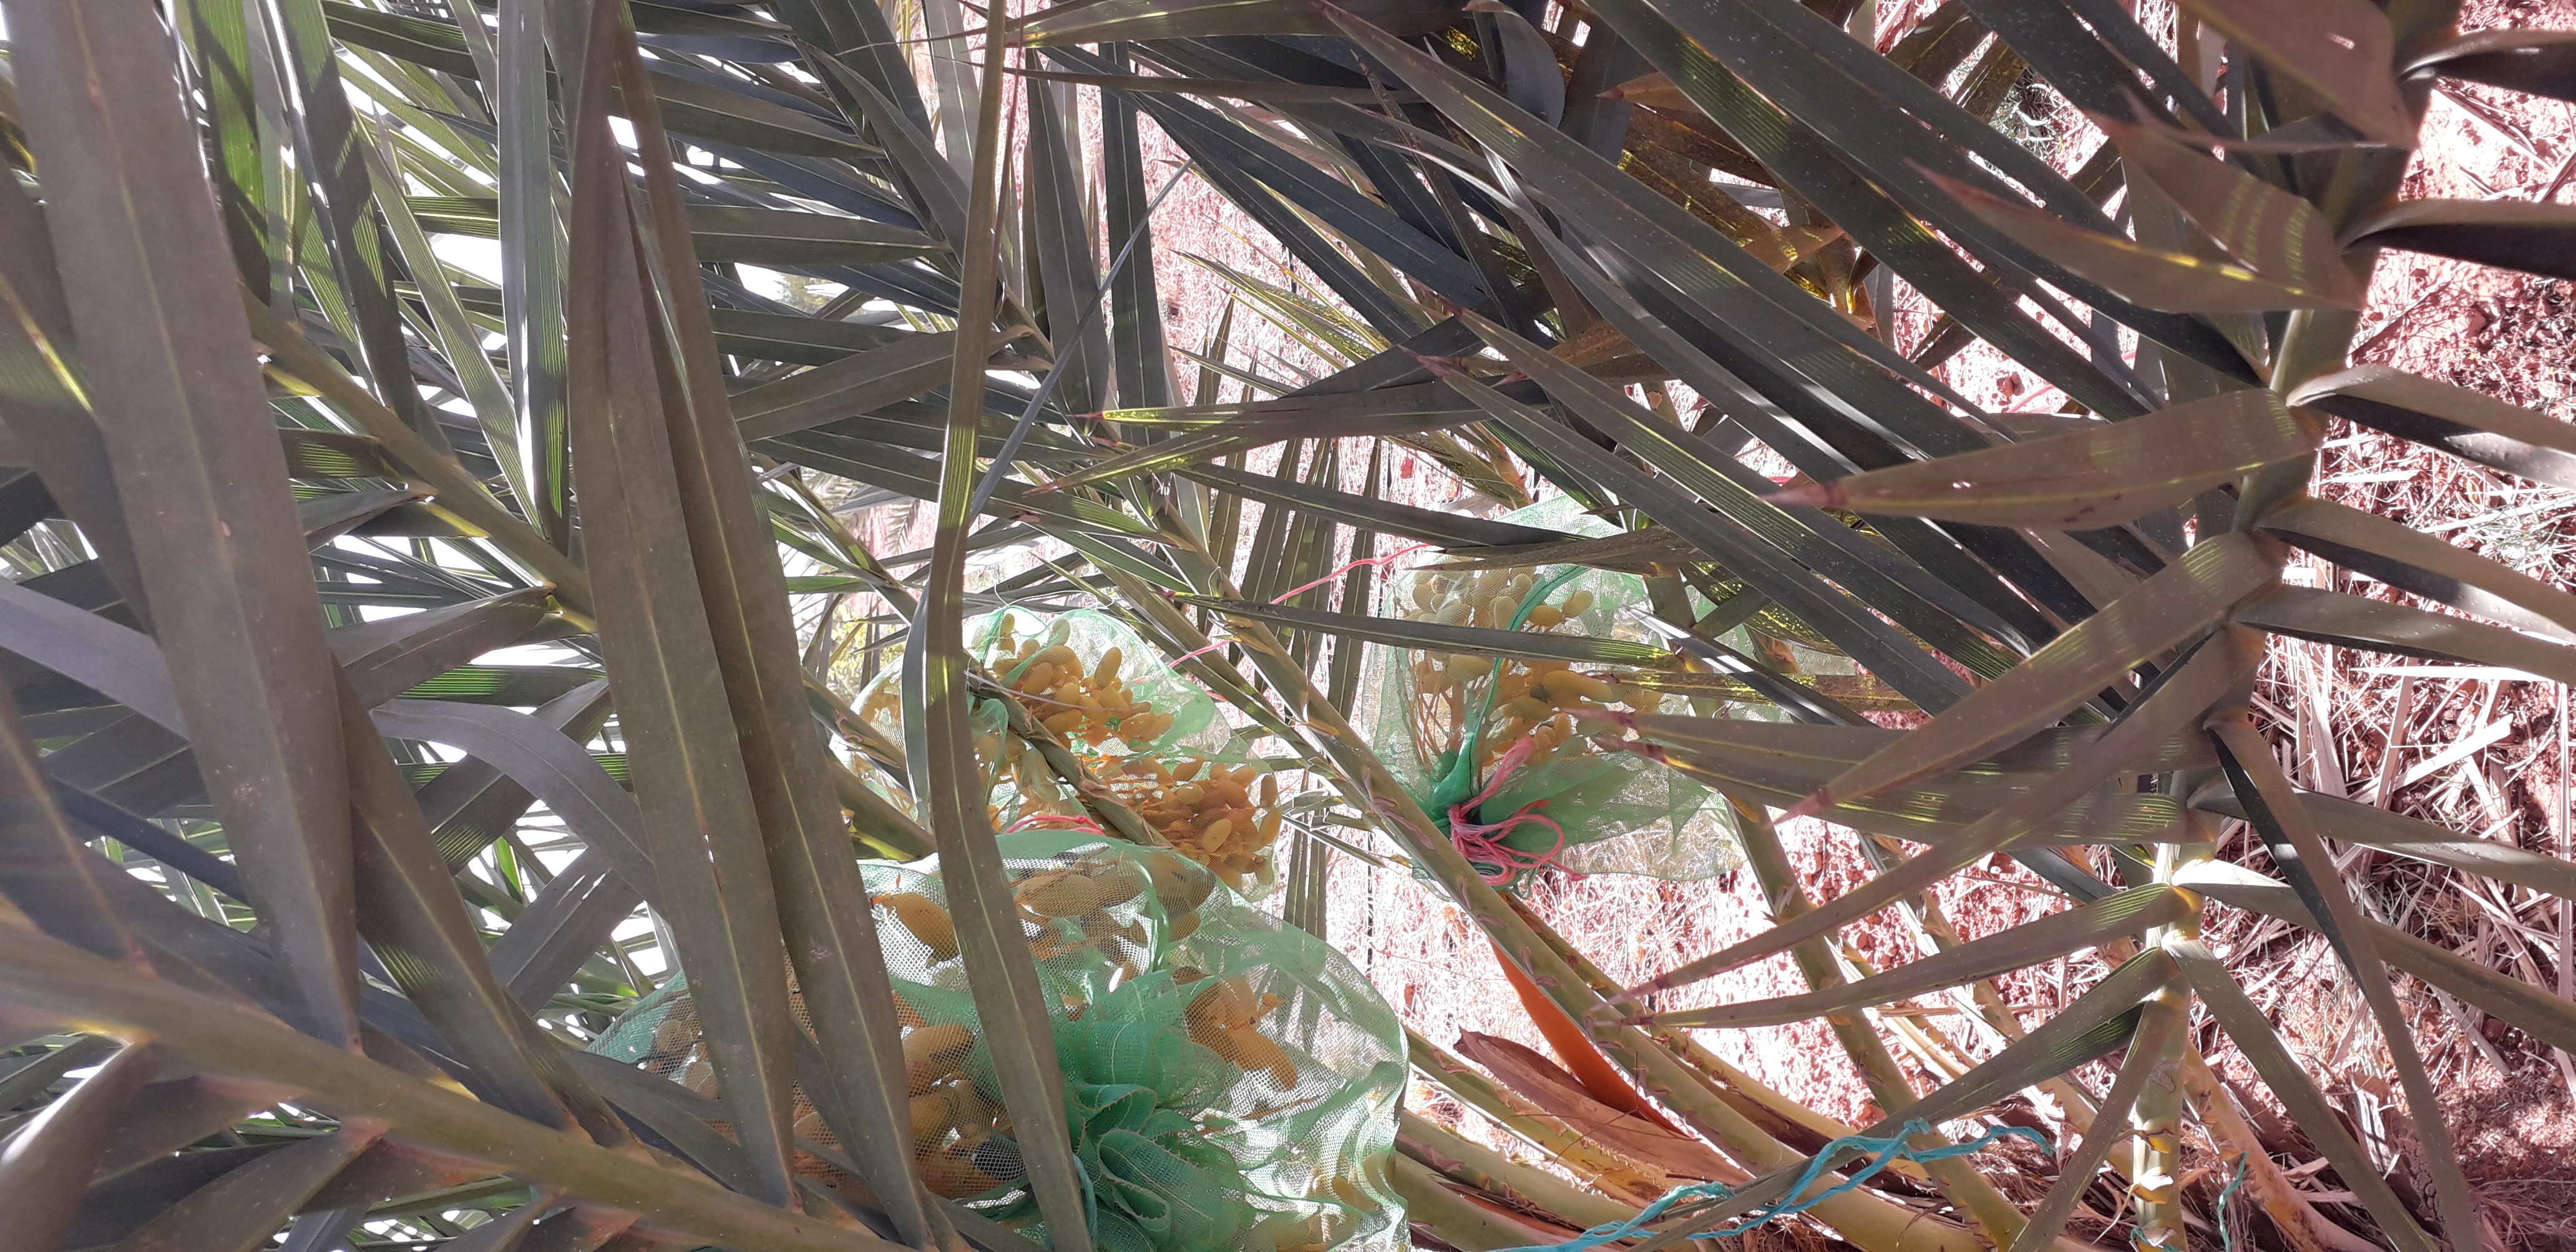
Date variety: kholt